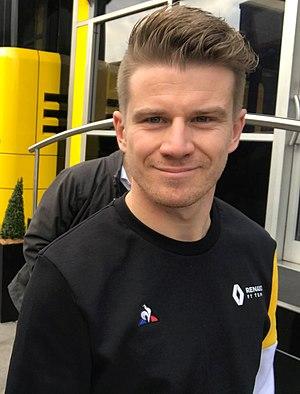
Nicolas « Nico » Hülkenberg, né le 19 août 1987 à Emmerich am Rhein en Rhénanie-du-Nord-Westphalie en Allemagne, est un pilote automobile allemand.